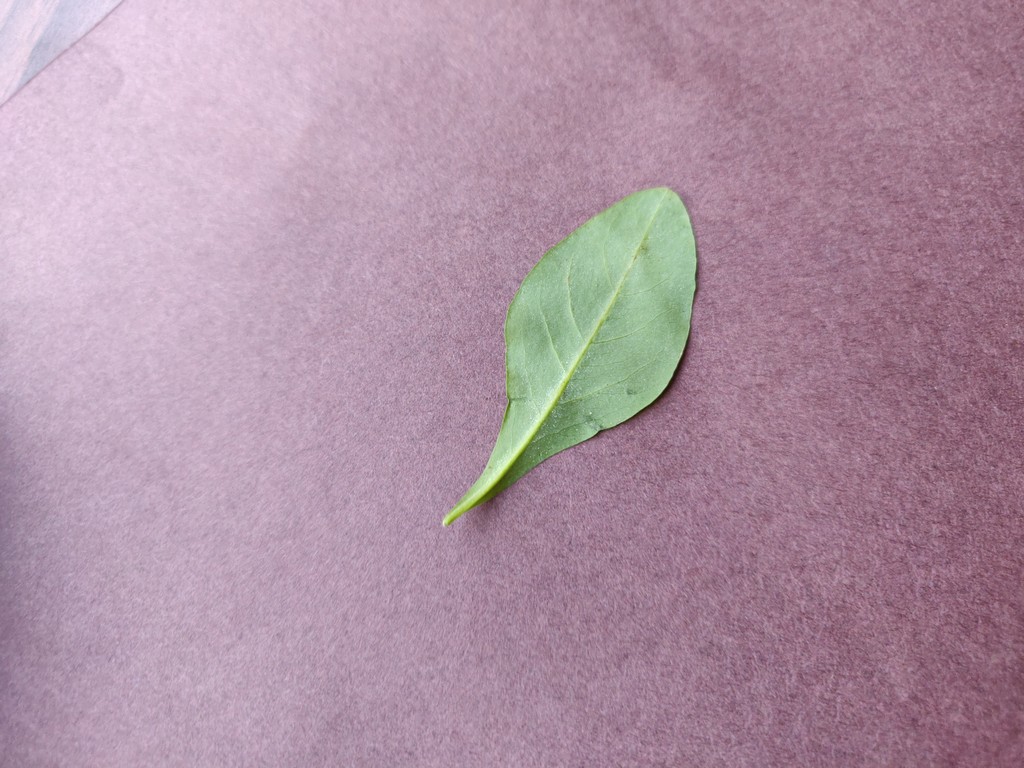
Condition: Healthy
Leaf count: single
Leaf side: back